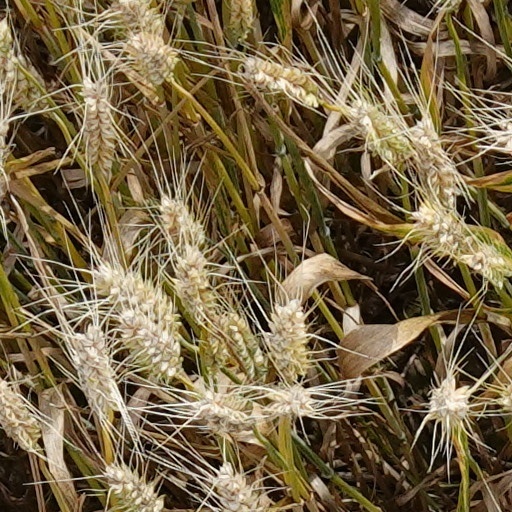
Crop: wheat